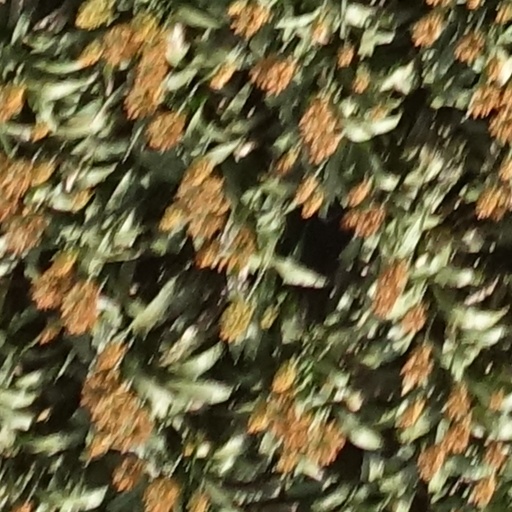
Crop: sorghum